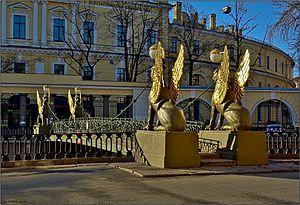
Le pont de la Banque est une passerelle piétonnière suspendue de Saint-Pétersbourg, fameuse pour ses quatre griffons aux ailes dorées qui font l'ornement des culées. Le pont enjambe le canal Griboïedov. Il mesure 25,2m de long sur 1,9m de large.